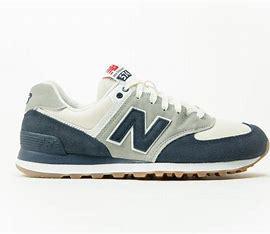
Brand: New
Model: Balance ML574